Armistice of Villafranca

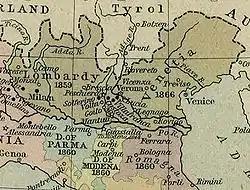
Lombardy-Venetia, a vassal kingdom of Austria, the main object of the Villafranca armistice.

Almost isolated in his country by his decision to ally with the Kingdom of Sardinia and provoke a war in Italy, Napoleon III found himself in June 1859 facing the international consequences of his decision.